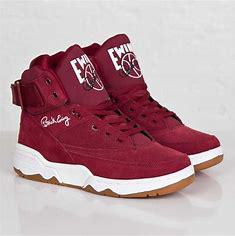
Brand: Ewing
Model: 33 Hi